Breyten Breytenbach

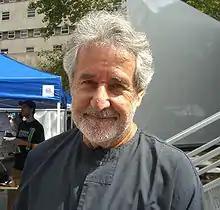
Breytenbach in 2009

After travelling to South Africa in 1975 on a false passport with the intention of helping black Africans organise trade unions, and to recruit members of Okhela, he was arrested. At his trial at the Supreme Court in Pretoria after being charged under the Terrorism Act 1967, he pleaded guilty to entering South Africa to start a branch of Okhela, which was intended to be a branch of the African National Congress (ANC) for white people. He was sentenced to nine years' imprisonment for high treason, the first two in solitary confinement. According to André Brink, Breytenbach was retried in June 1977 on new and fanciful charges that, among other things, he had planned a submarine attack by the Soviet Navy on the Robben Island prison through the Okhela. In the end, the judge found him guilty only of having smuggled letters and poems out of jail, for which he was fined $50. He was not physically assaulted, but the prison officials abused him verbally, taunted him by pointing out the censorship of letters from his mother, and allowed him no privacy to mourn her death. While in prison, he wrote "Mouroir: Mirror Notes of a Novel" (published after his release, in 1983). He revisited his prison experiences in "The True Confessions of an Albino Terrorist" (1984), in which neither the narrator nor his confessor are given stable identities.